David Braz

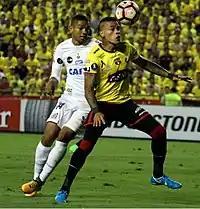
David Braz (left) with Santos in 2017

On 18 May 2012, Braz moved to Santos, along with Flamengo teammate Rafael Galhardo, in an exchange for Ibson. He acted mainly as a backup to Edu Dracena and Durval during his first year, appearing in only seven matches.